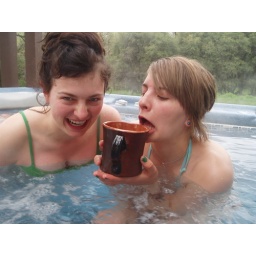
mugs with wine in hot tub =aaaaah